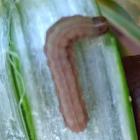
Crop: Onion
Condition: caterpillar-p